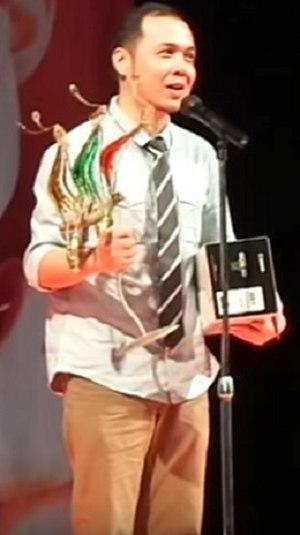
Jerrold Tarog est un cinéaste philippin, aussi compositeur, scénariste, monteur et concepteur sonore.